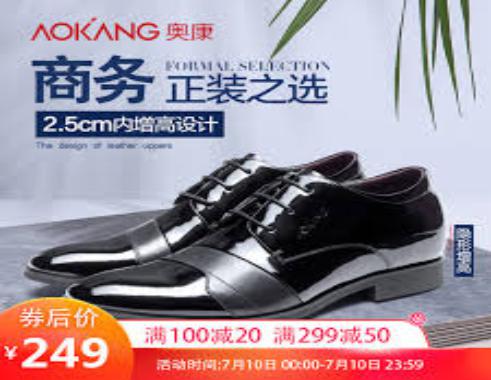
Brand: AOKANG
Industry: Clothes